Battle of Jonesborough

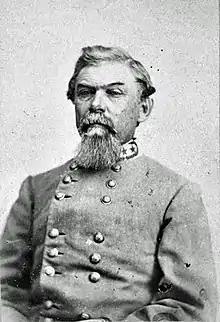
William J. Hardee

At 9 am, Howard received a message from Sherman who instructed him, "I want you to get possession and fortify some one point on the road [i.e. railroad] itself", and, "We must have that road, and it is worth to us a heavy battle". Howard replied that the Confederates were, "shoving troops down here with great rapidity", and that he believed they intended to attack him. Howard observed that the Confederates in Jonesborough were by this time too strong to be attacked. Hardee found that it was not possible to attack the Union forces in the morning. Misdirected by a false report, Hardee's corps did not arrive until dawn and it was 9 am before it was all in position at Jonesborough. Lee's corps was not expected until noon. Informed that he was facing three Union corps and that two more were nearby, Hardee asked Hood to come to Jonesborough to assume command. Hood responded by reiterating his order to attack, "with bayonets fixed". Meanwhile, Howard's troops were busily improving their field fortifications.